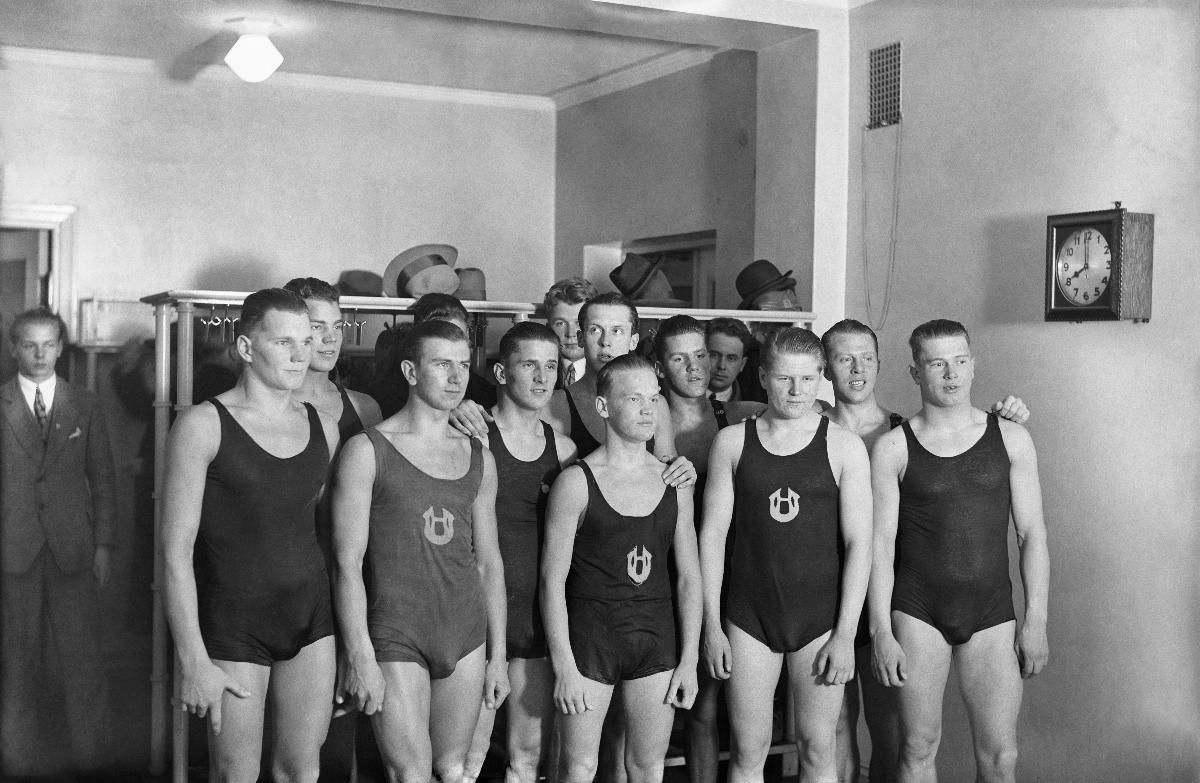
Helsingfors Simsällskapetin uimakilpailut
Helsingfors Simsällskaps tävlingar; Helsingfors Simsällskap's swimming competitions
sisällön kuvaus: Helsingfors Simsällskapin uimakilpailut Yrjönkadun uimahallissa Helsingissä 3.11.1929. Helsingin Uimarien voitokas viestijoukkue 10 x 50 metrillä. Pekka Tiilikainen eturivissä, toinen oikealta. content description: Swimming competitions of Helsingfors Simsällskap at Yrjönkatu swimming hall in Helsinki 3.11.1929. Helsingin Uimarit's victorious relay race team on 10 x 50 meters. innehållsbeskrivning: Helsingfors Simsällskaps tävlingar i Georgsgatans simhall i Helsingfors 3.11.1929. Helsingin Uimarits segerrika stafettlag på 10 x 50 meter. Pekka Tiilikainen i främre raden, andra från höger.
Kuvaaja: Sundström, Hugo, kuvaaja
Vuosi: 1929
Paikka: Suomi, Uusimaa, Helsinki
Aiheet: Tiilikainen, Pekka; uimarit; kilpailut; miehet; ryhmäkuva; uimaseurat; uimapuvut; HBL; swimmers; competitions; men; contest; group picture; swimming clubs; swimsuits; swimwear; simmare; tävlingar; män; gruppbild; simsällskap; simkostymer; baddräkter